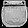
Label: Bag